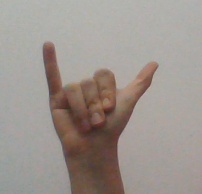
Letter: ya